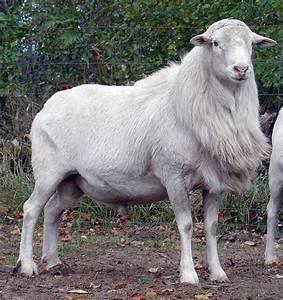
sheep